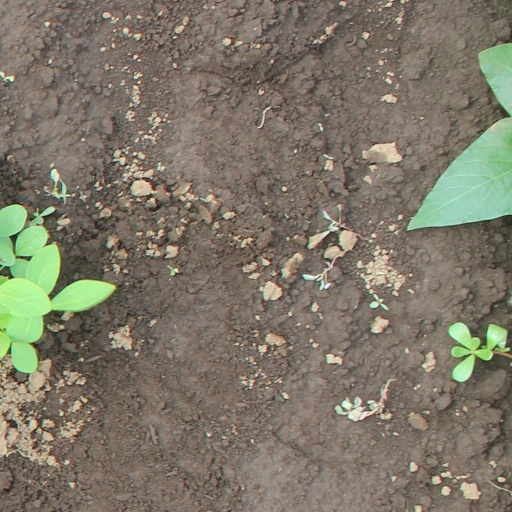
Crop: soybean